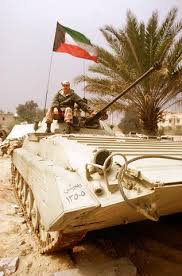
Label: BMP-2